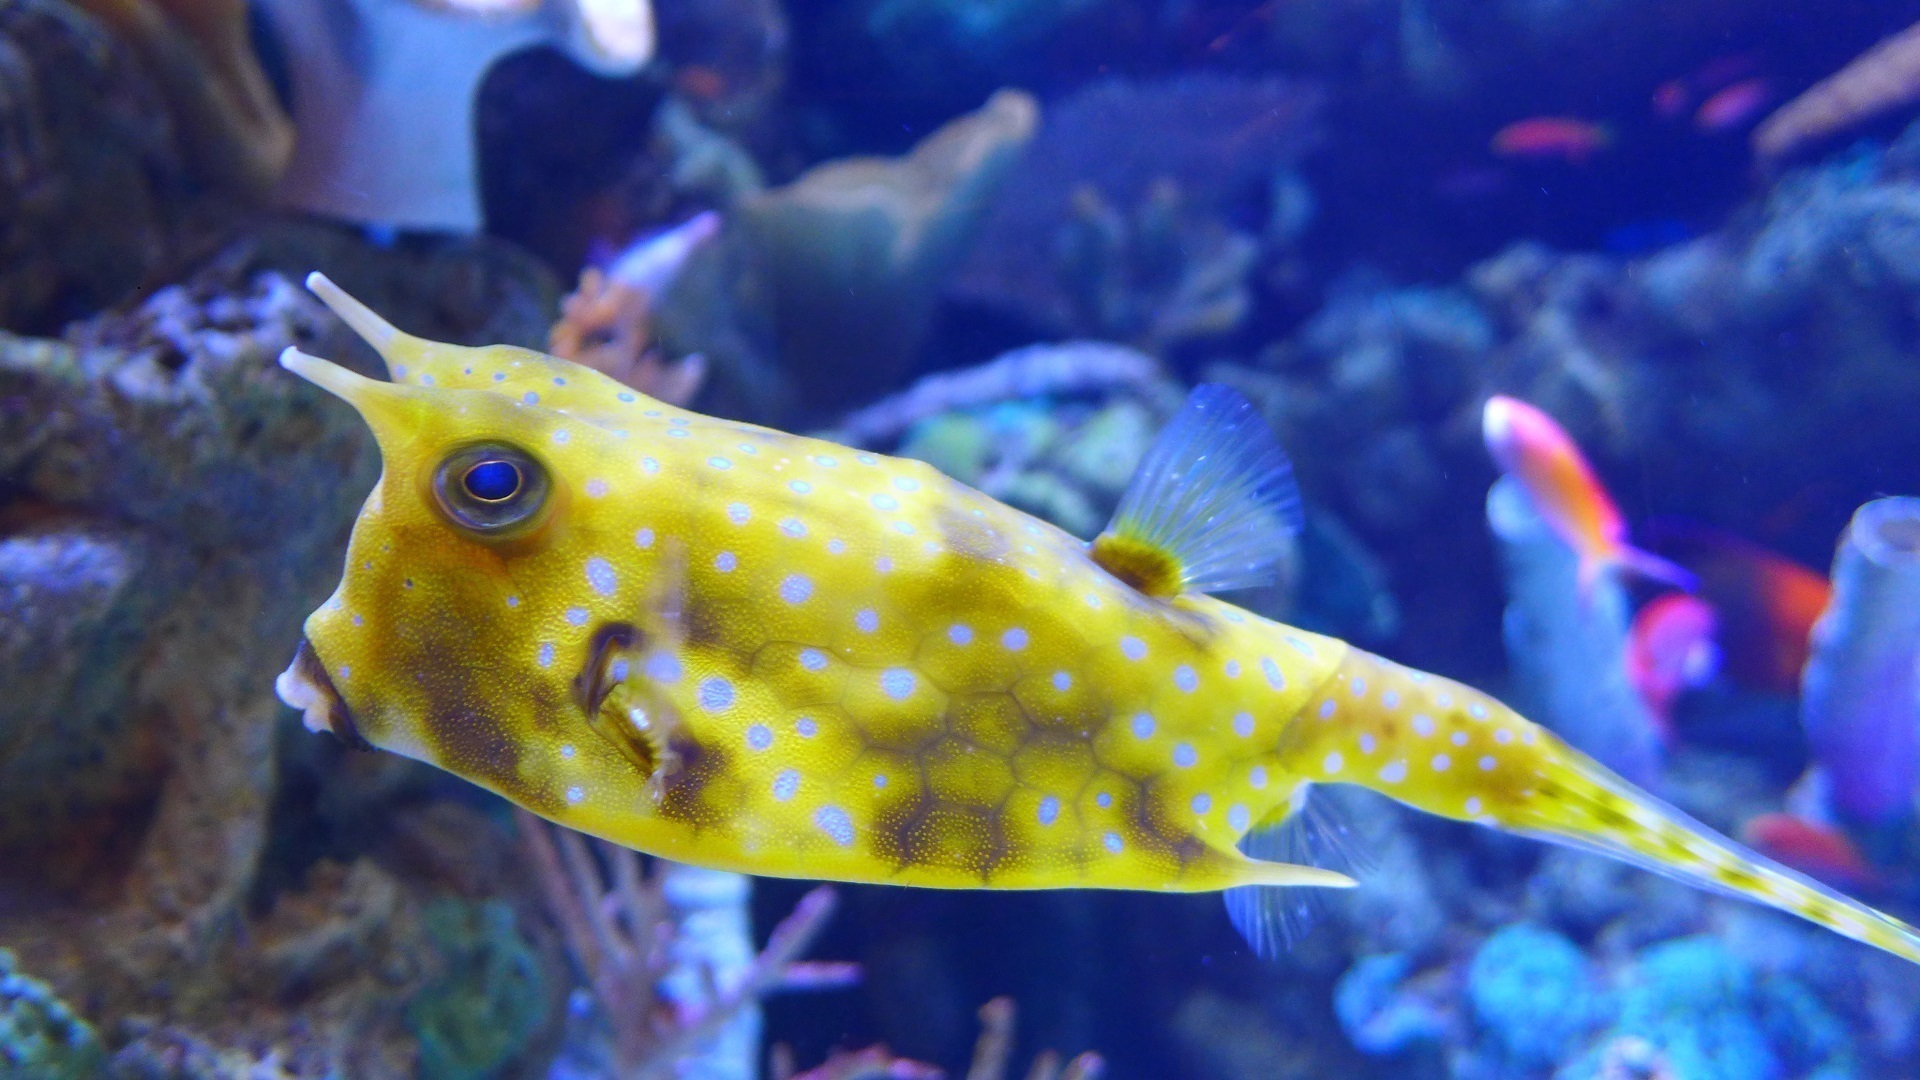
sea, nature, ocean, underwater, tropical, biology, aquatic, colorful, fish, fauna, coral, coral reef, reef, dive, close up, snorkel, aquarium, marine, exotic, saltwater, scuba, undersea, organism, longhorn cowfish, reef fish, horned boxfish, marine biology, coral reef fish, pomacentridae, freshwater aquarium, pomacanthidae